John B. Penington

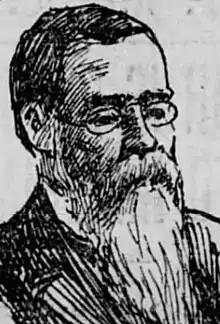
"The San Francisco Call" (December 13, 1898)

John Brown Penington (December 20, 1825 – June 1, 1902) was an American lawyer and politician, from Dover, in Kent County, Delaware. He was a member of the Democratic Party who served as Attorney General of Delaware and two terms as U. S. Representative from Delaware.